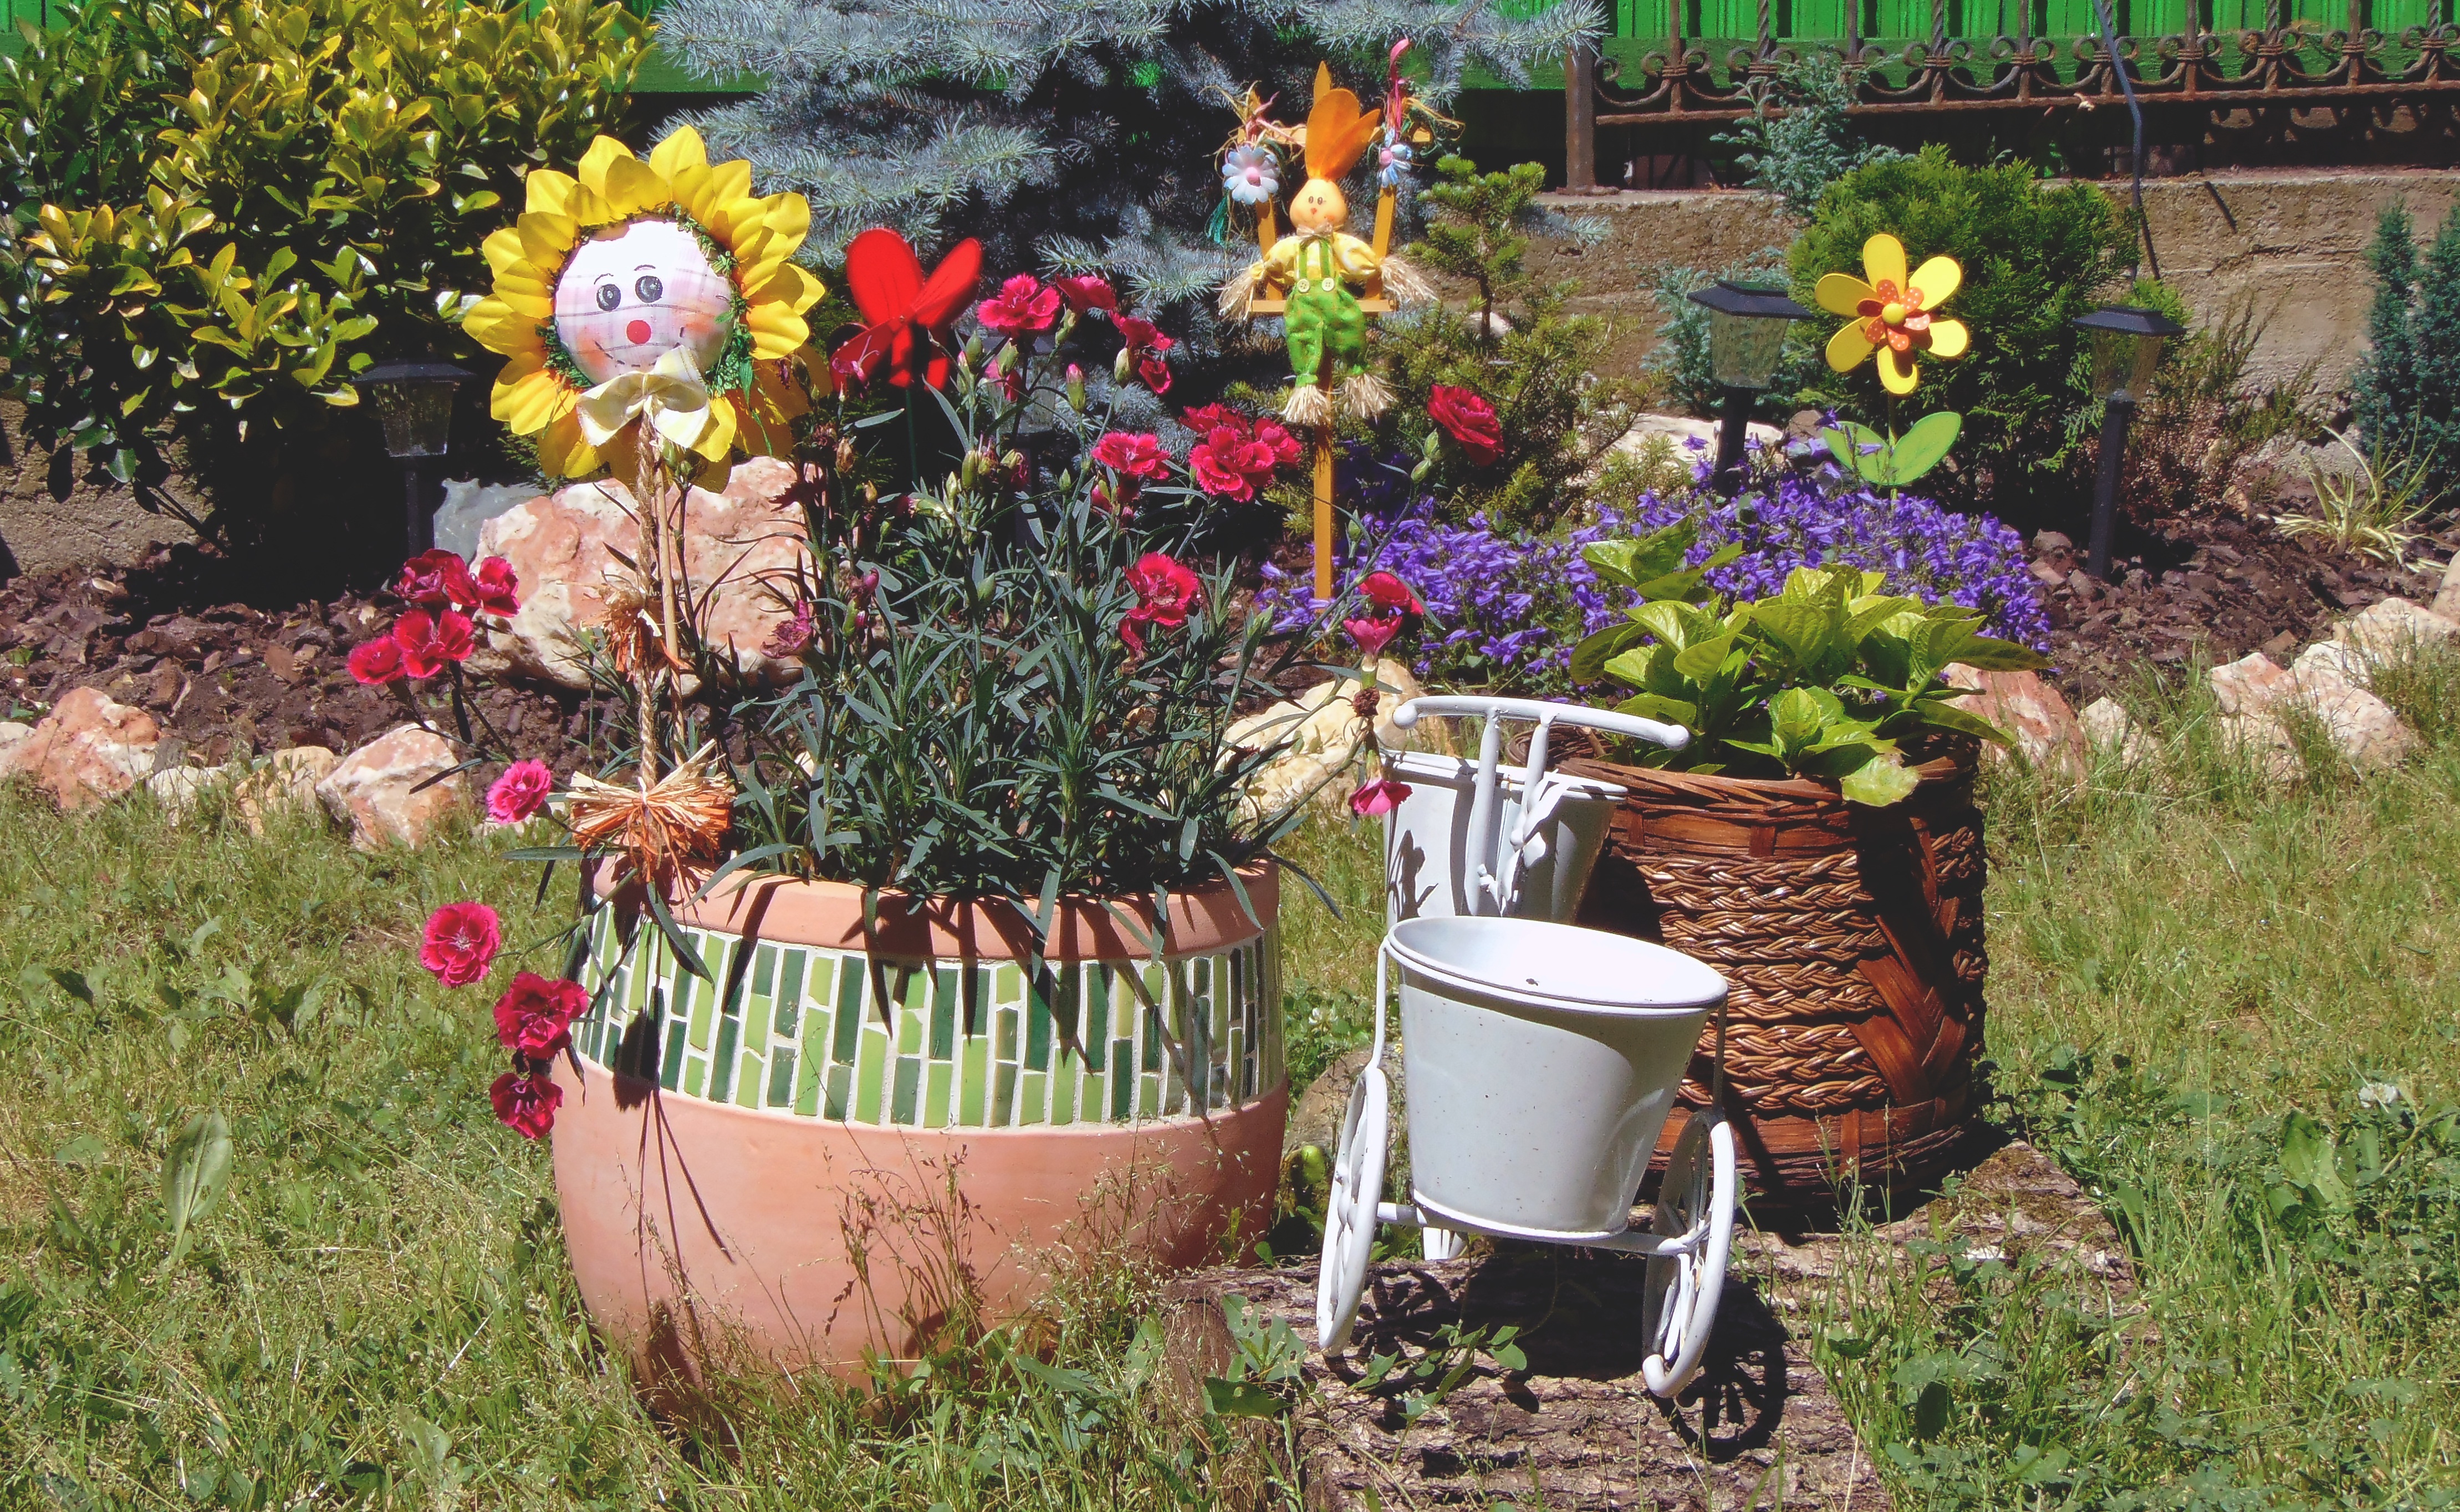
nature, grass, plant, lawn, flower, summer, floral, green, color, backyard, colorful, garden, flora, season, flower arrangement, flowers, outdoors, gardening, shrub, yard, floristry, gardener, landscape garden, man made object, annual plant